2016 United Nations Climate Change Conference

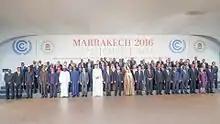

The convention's attendees can be sorted into one of three categories: parties, observers, or members of the press/media.